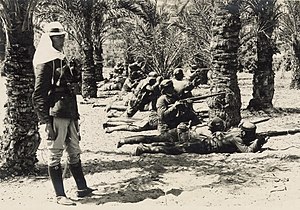
Slaget ved Bir el Abd / Slaget / Bir el Abd
Osmanniske tropper på Sinaihalvøen
Slaget ved Bir el Abd blev udkæmpet mellem styrker fra det Britiske Imperium og det Osmanniske Rige, under Sinai og Palæstina-felttoget under 1. Verdenskrig.